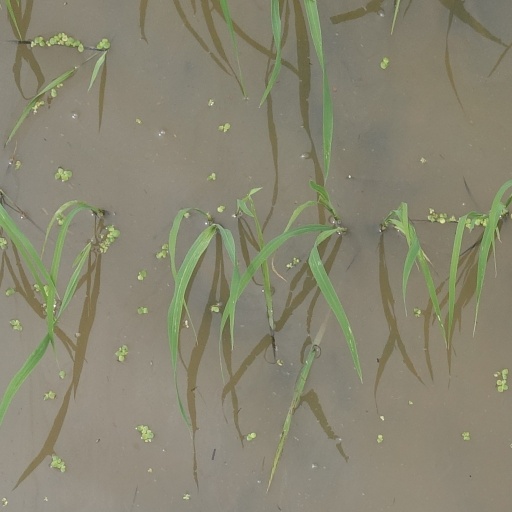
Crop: rice